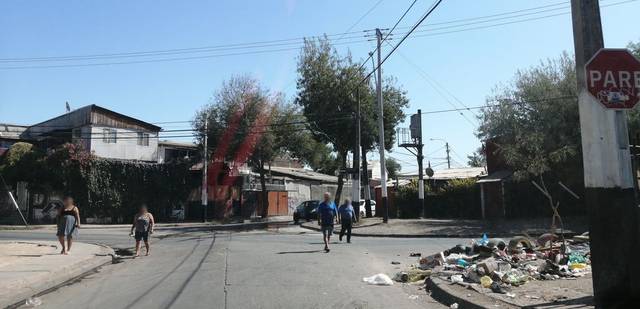
Region: Chile
Coordinates: -33.447, -70.76